The Devil in Miss Jones

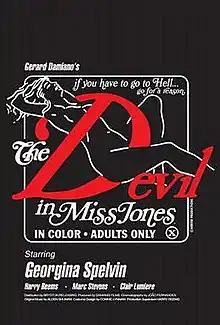
The theatrical release poster.

The Devil in Miss Jones is a 1973 pornographic film, written, directed and produced by Gerard Damiano, inspired by the 1944 play "No Exit" by French philosopher Jean-Paul Sartre. Starring Georgina Spelvin and Harry Reems, it is widely regarded as a classic adult film, released during the Golden Age of Porn (1969–1984). After his 1972 success with "Deep Throat", Damiano shot the film in a converted apple-packing plant in Milanville, Pennsylvania.